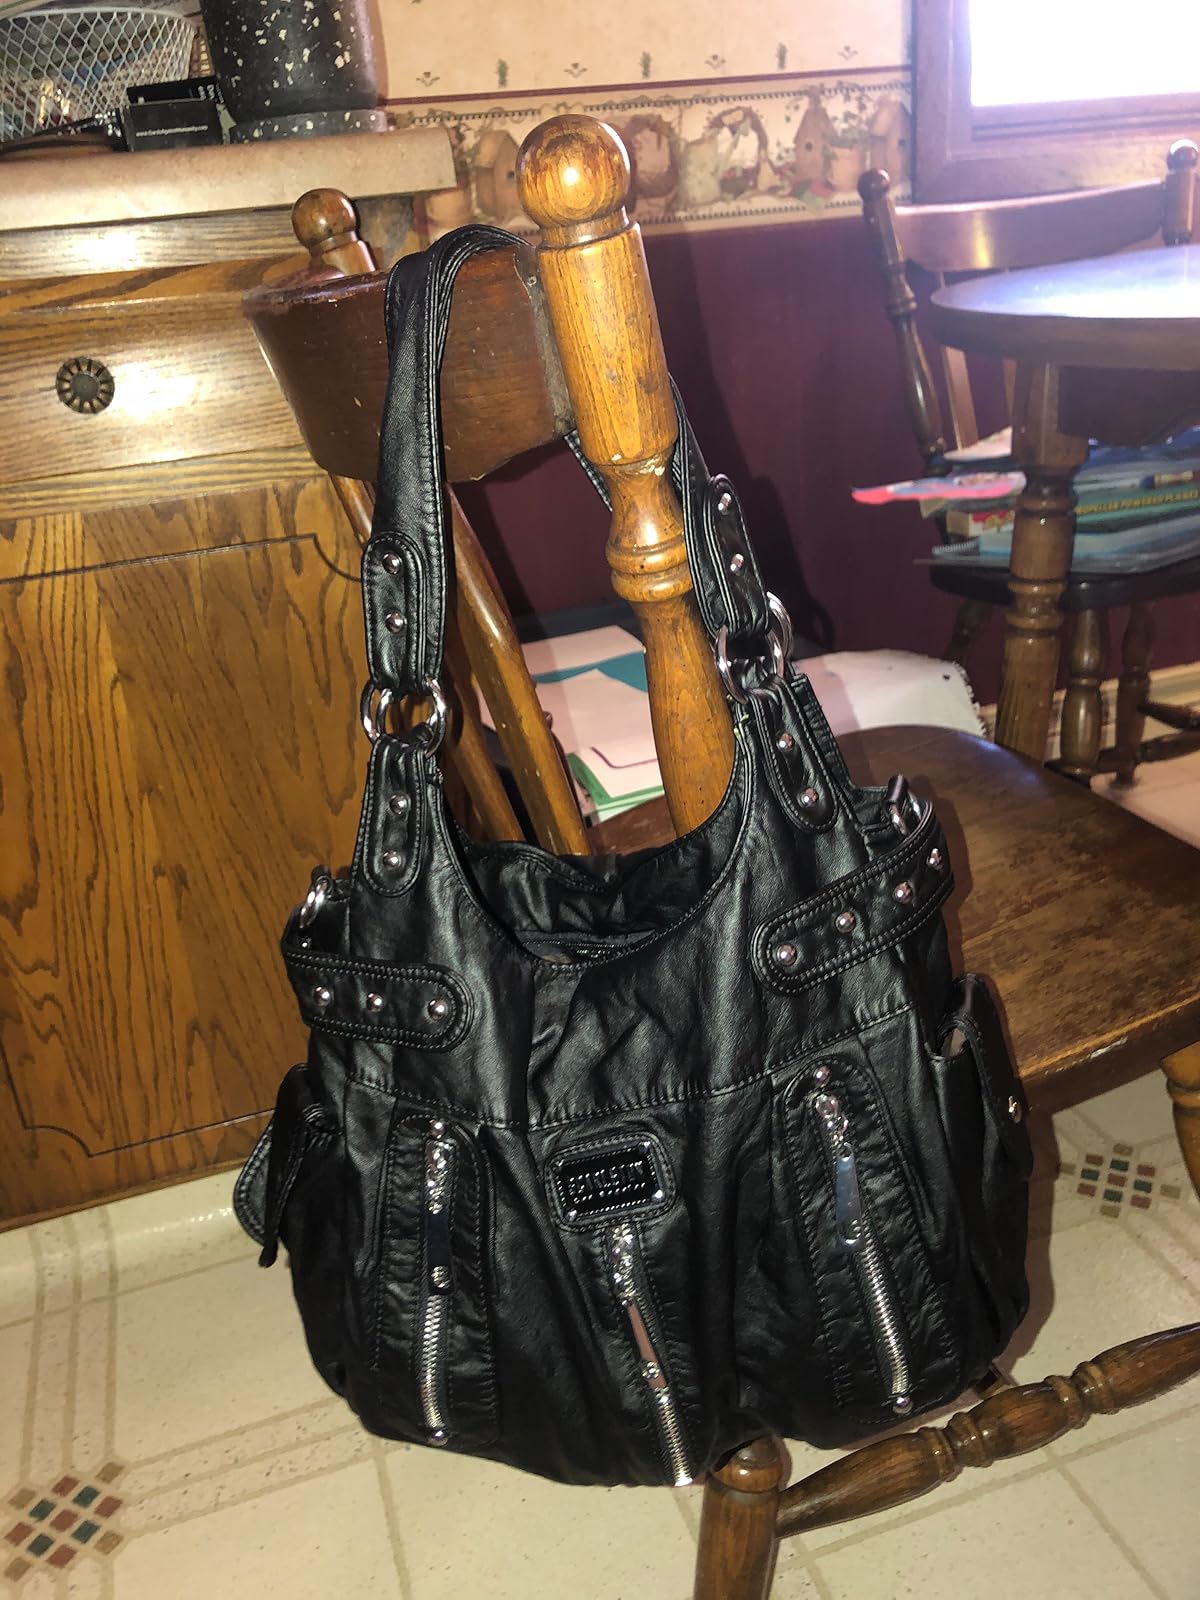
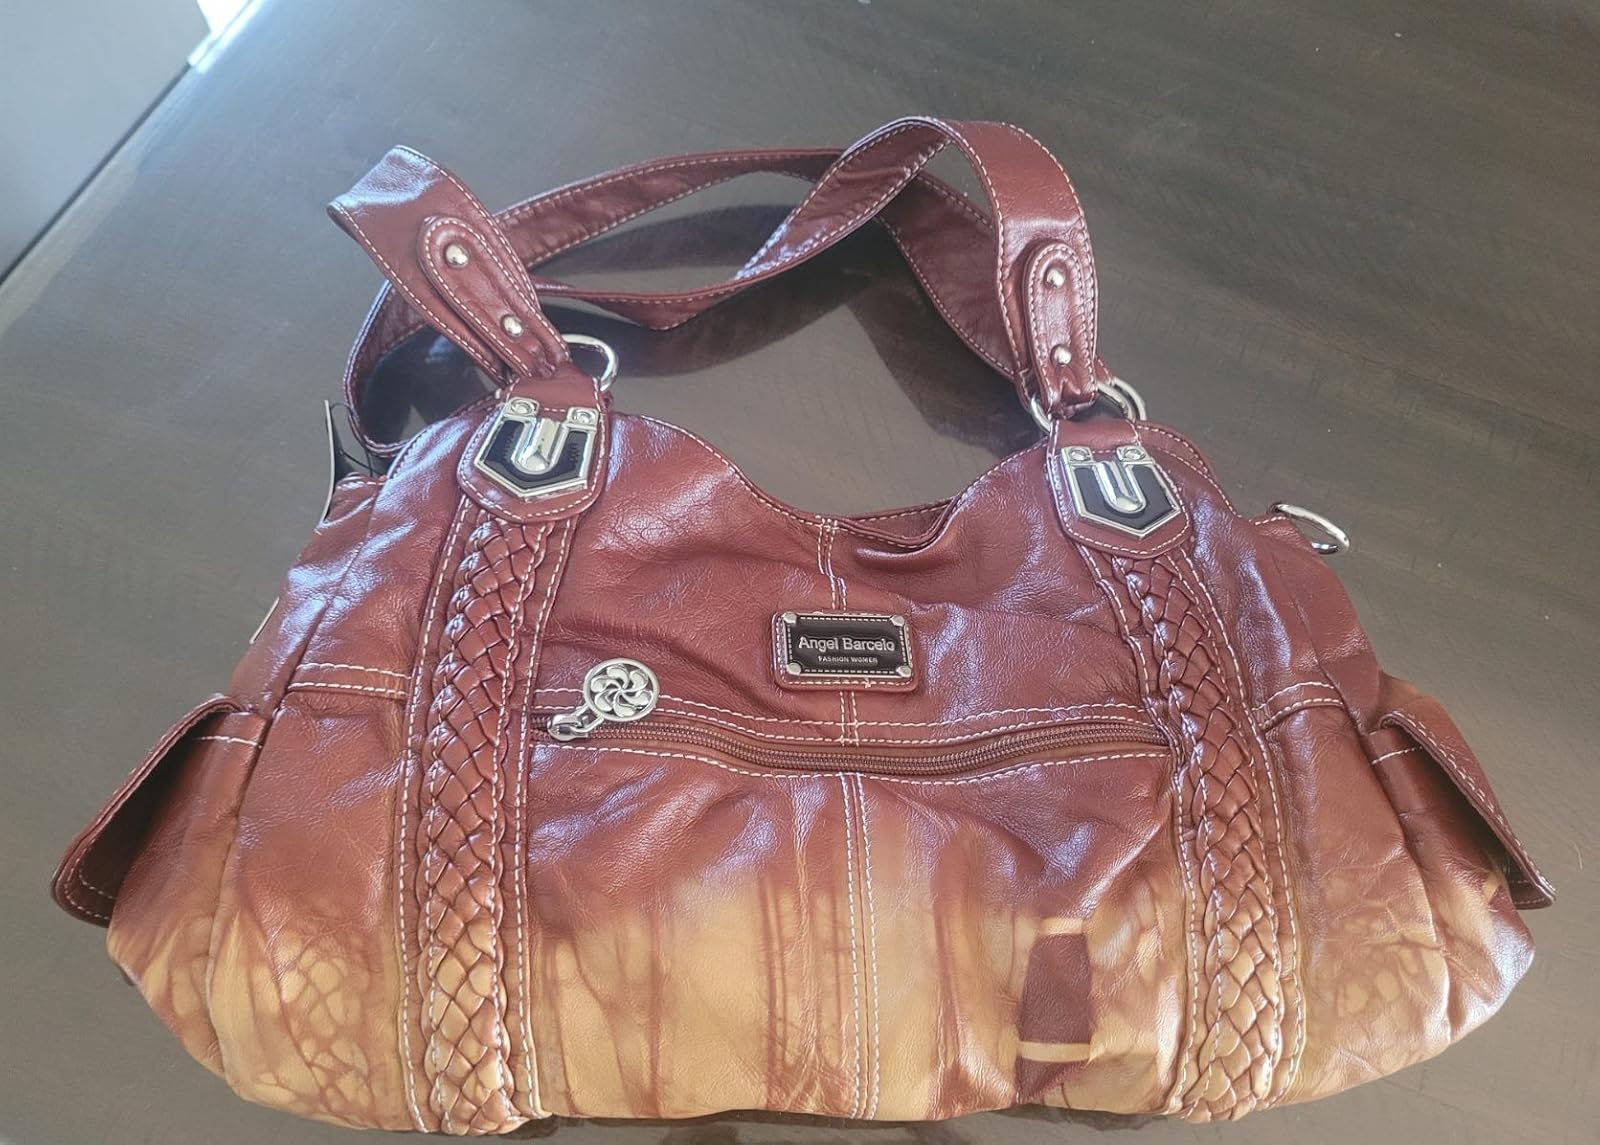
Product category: accessories_handbag
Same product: no